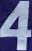
Number: 4